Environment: lab
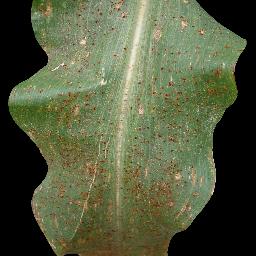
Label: common_rust